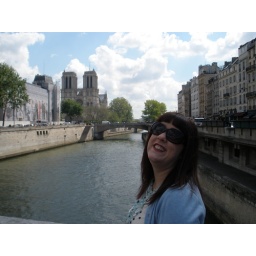
Karen and a nice view from a bridge in Paris. The Seine river and Notre Dame in the background.